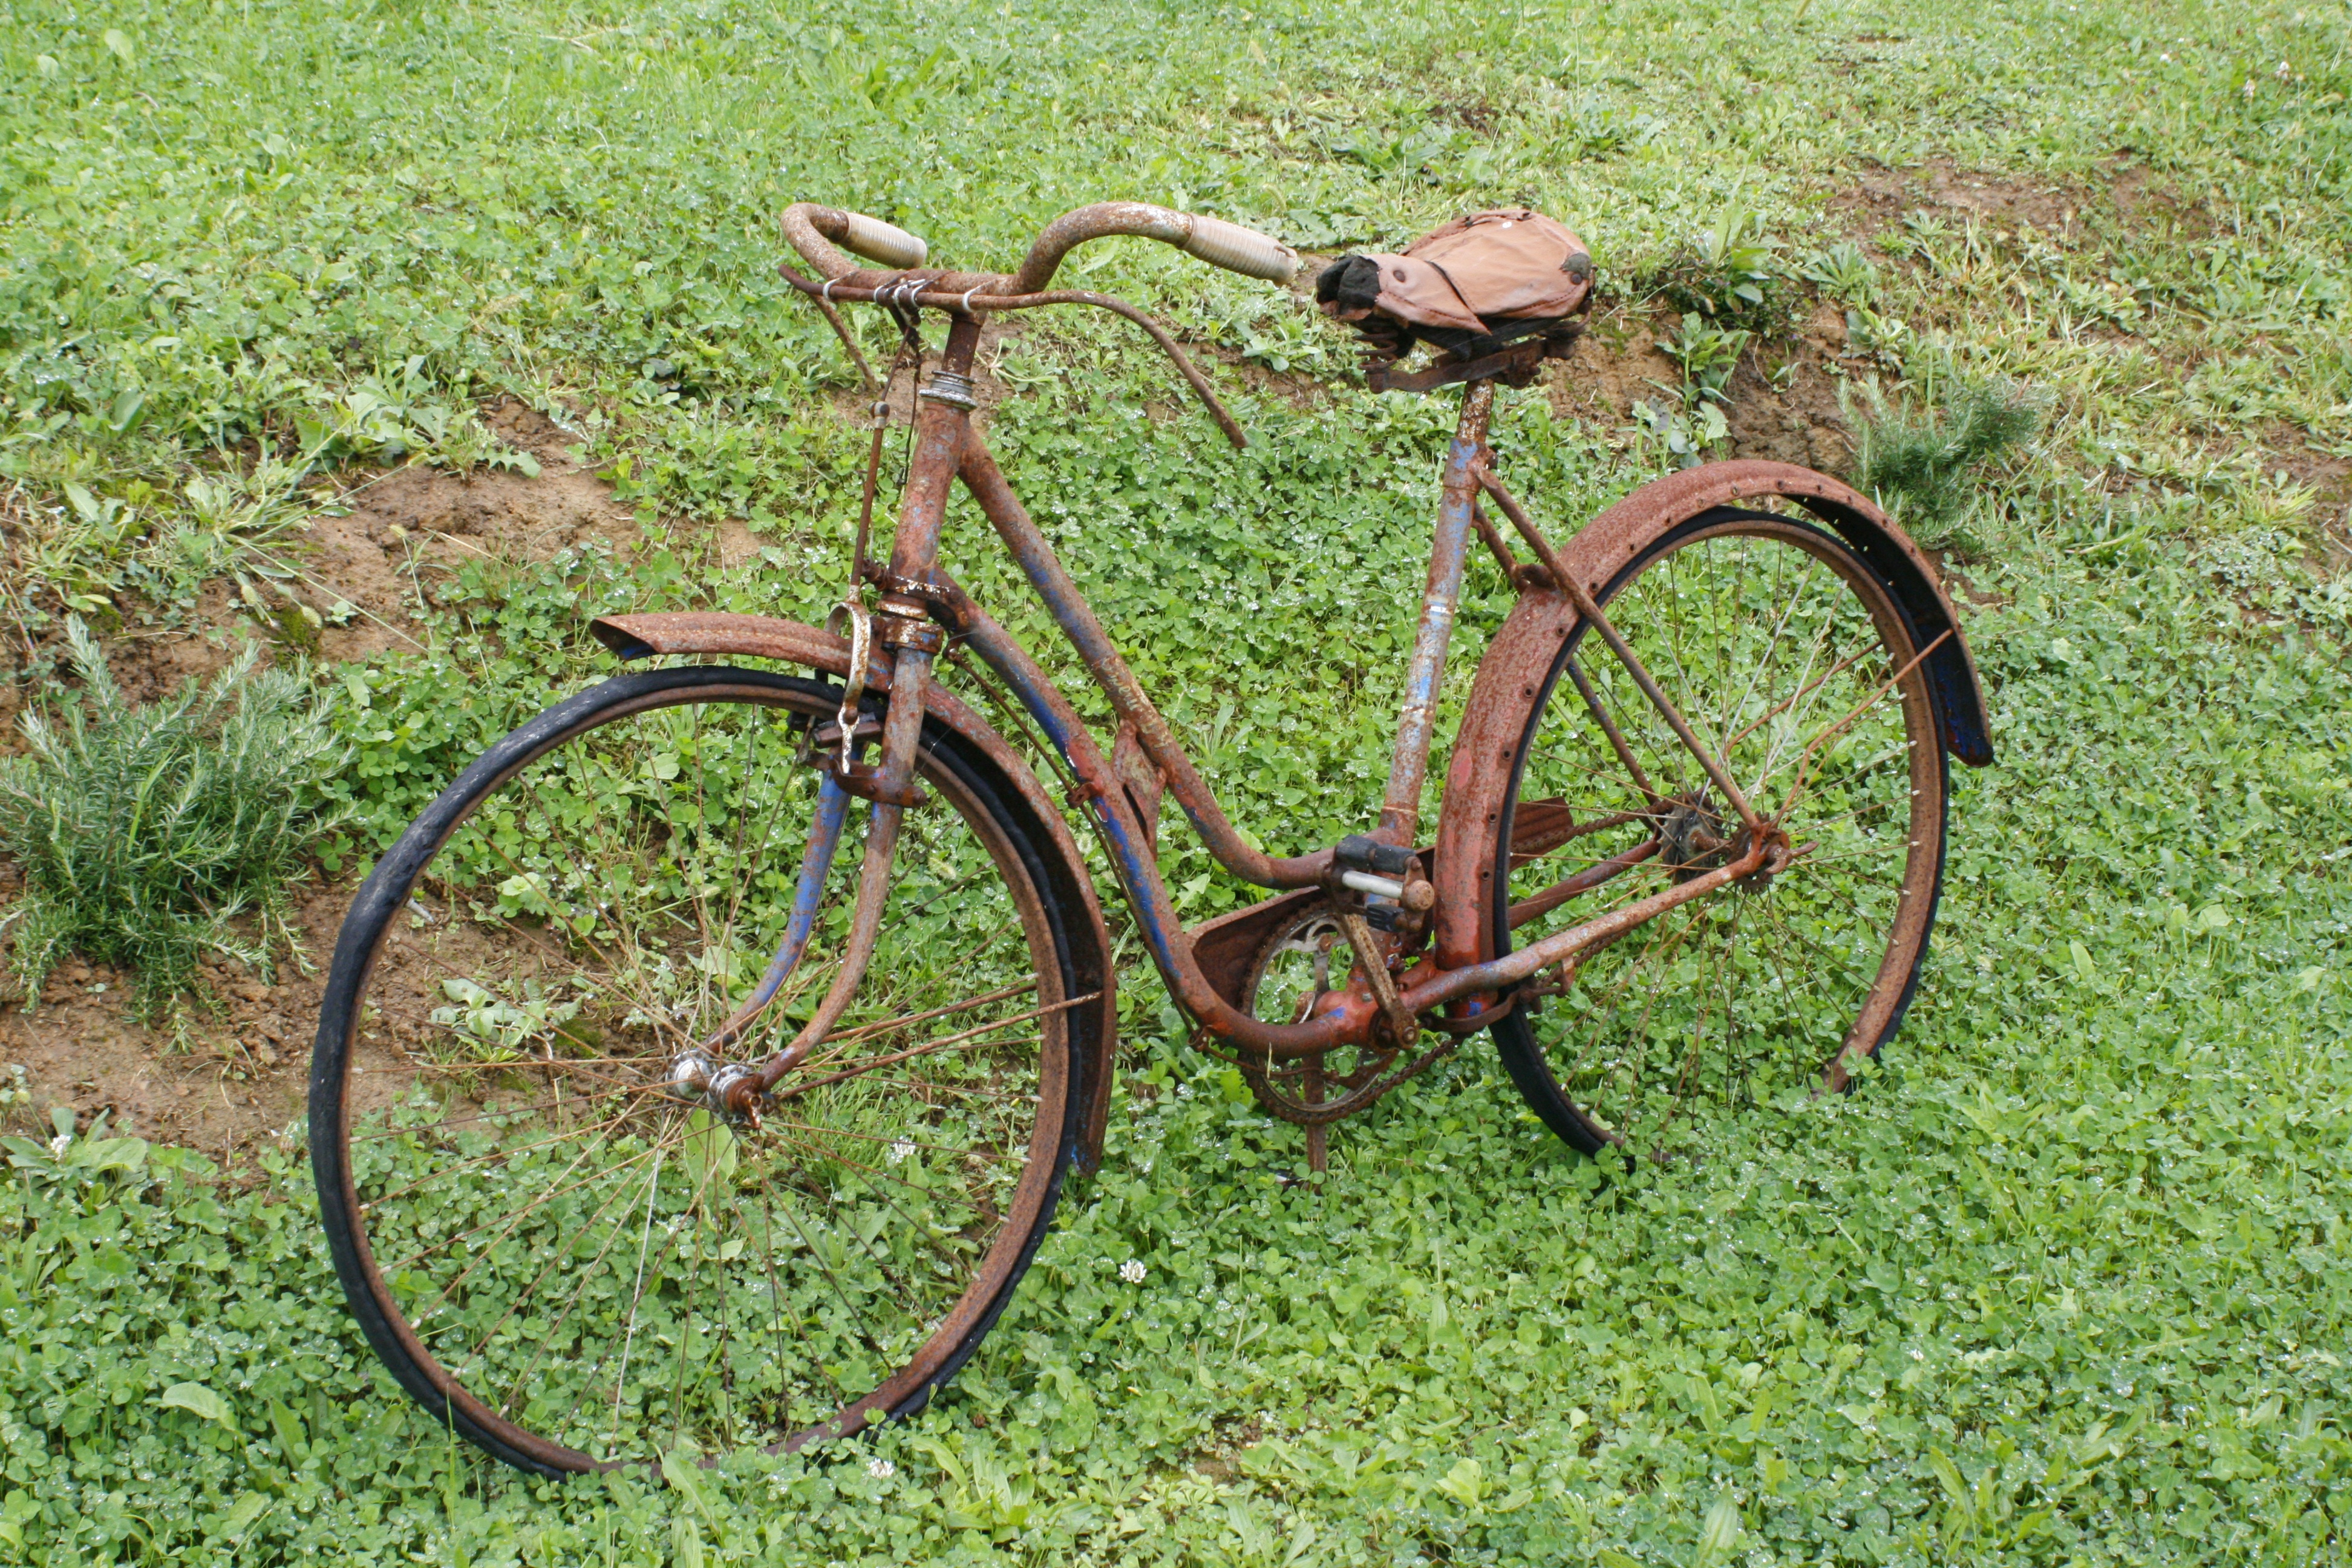
grass, vintage, wheel, old, bicycle, vehicle, soil, sports equipment, mountain bike, saddle, classic, bicycle frame, land vehicle, cyclo cross bicycle, cyclo cross, bicycle racing, road bicycle, racing bicycle, hybrid bicycle